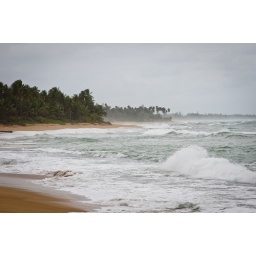
The Atlantic Ocean meets beautiful, soft sand at a deserted beach near Arenas, PR.